Larkin Goldsmith Mead

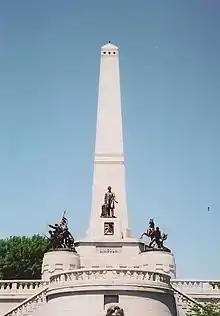
Abraham Lincoln's Tomb (ca. 1870–83), Springfield, Illinois

He was born at Chesterfield, New Hampshire, the son of a prominent lawyer. A colossal snowman constructed by the young Mead was reported by the local press. He became a pupil of sculptor Henry Kirke Brown, (1853–1855). He worked as an illustrator for "Harper's Weekly" during the early part of the American Civil War, and was at the front for six months with the Army of the Potomac. In 1862–1865, he traveled to Italy, working for a time in Florence, and also spending part of the time attached to the United States consulate at Venice, where William Dean Howells, his brother-in-law, was diplomatic consul. He married in Venice. He returned to America in 1865, but subsequently returned to Italy, where he lived in Florence until his death.